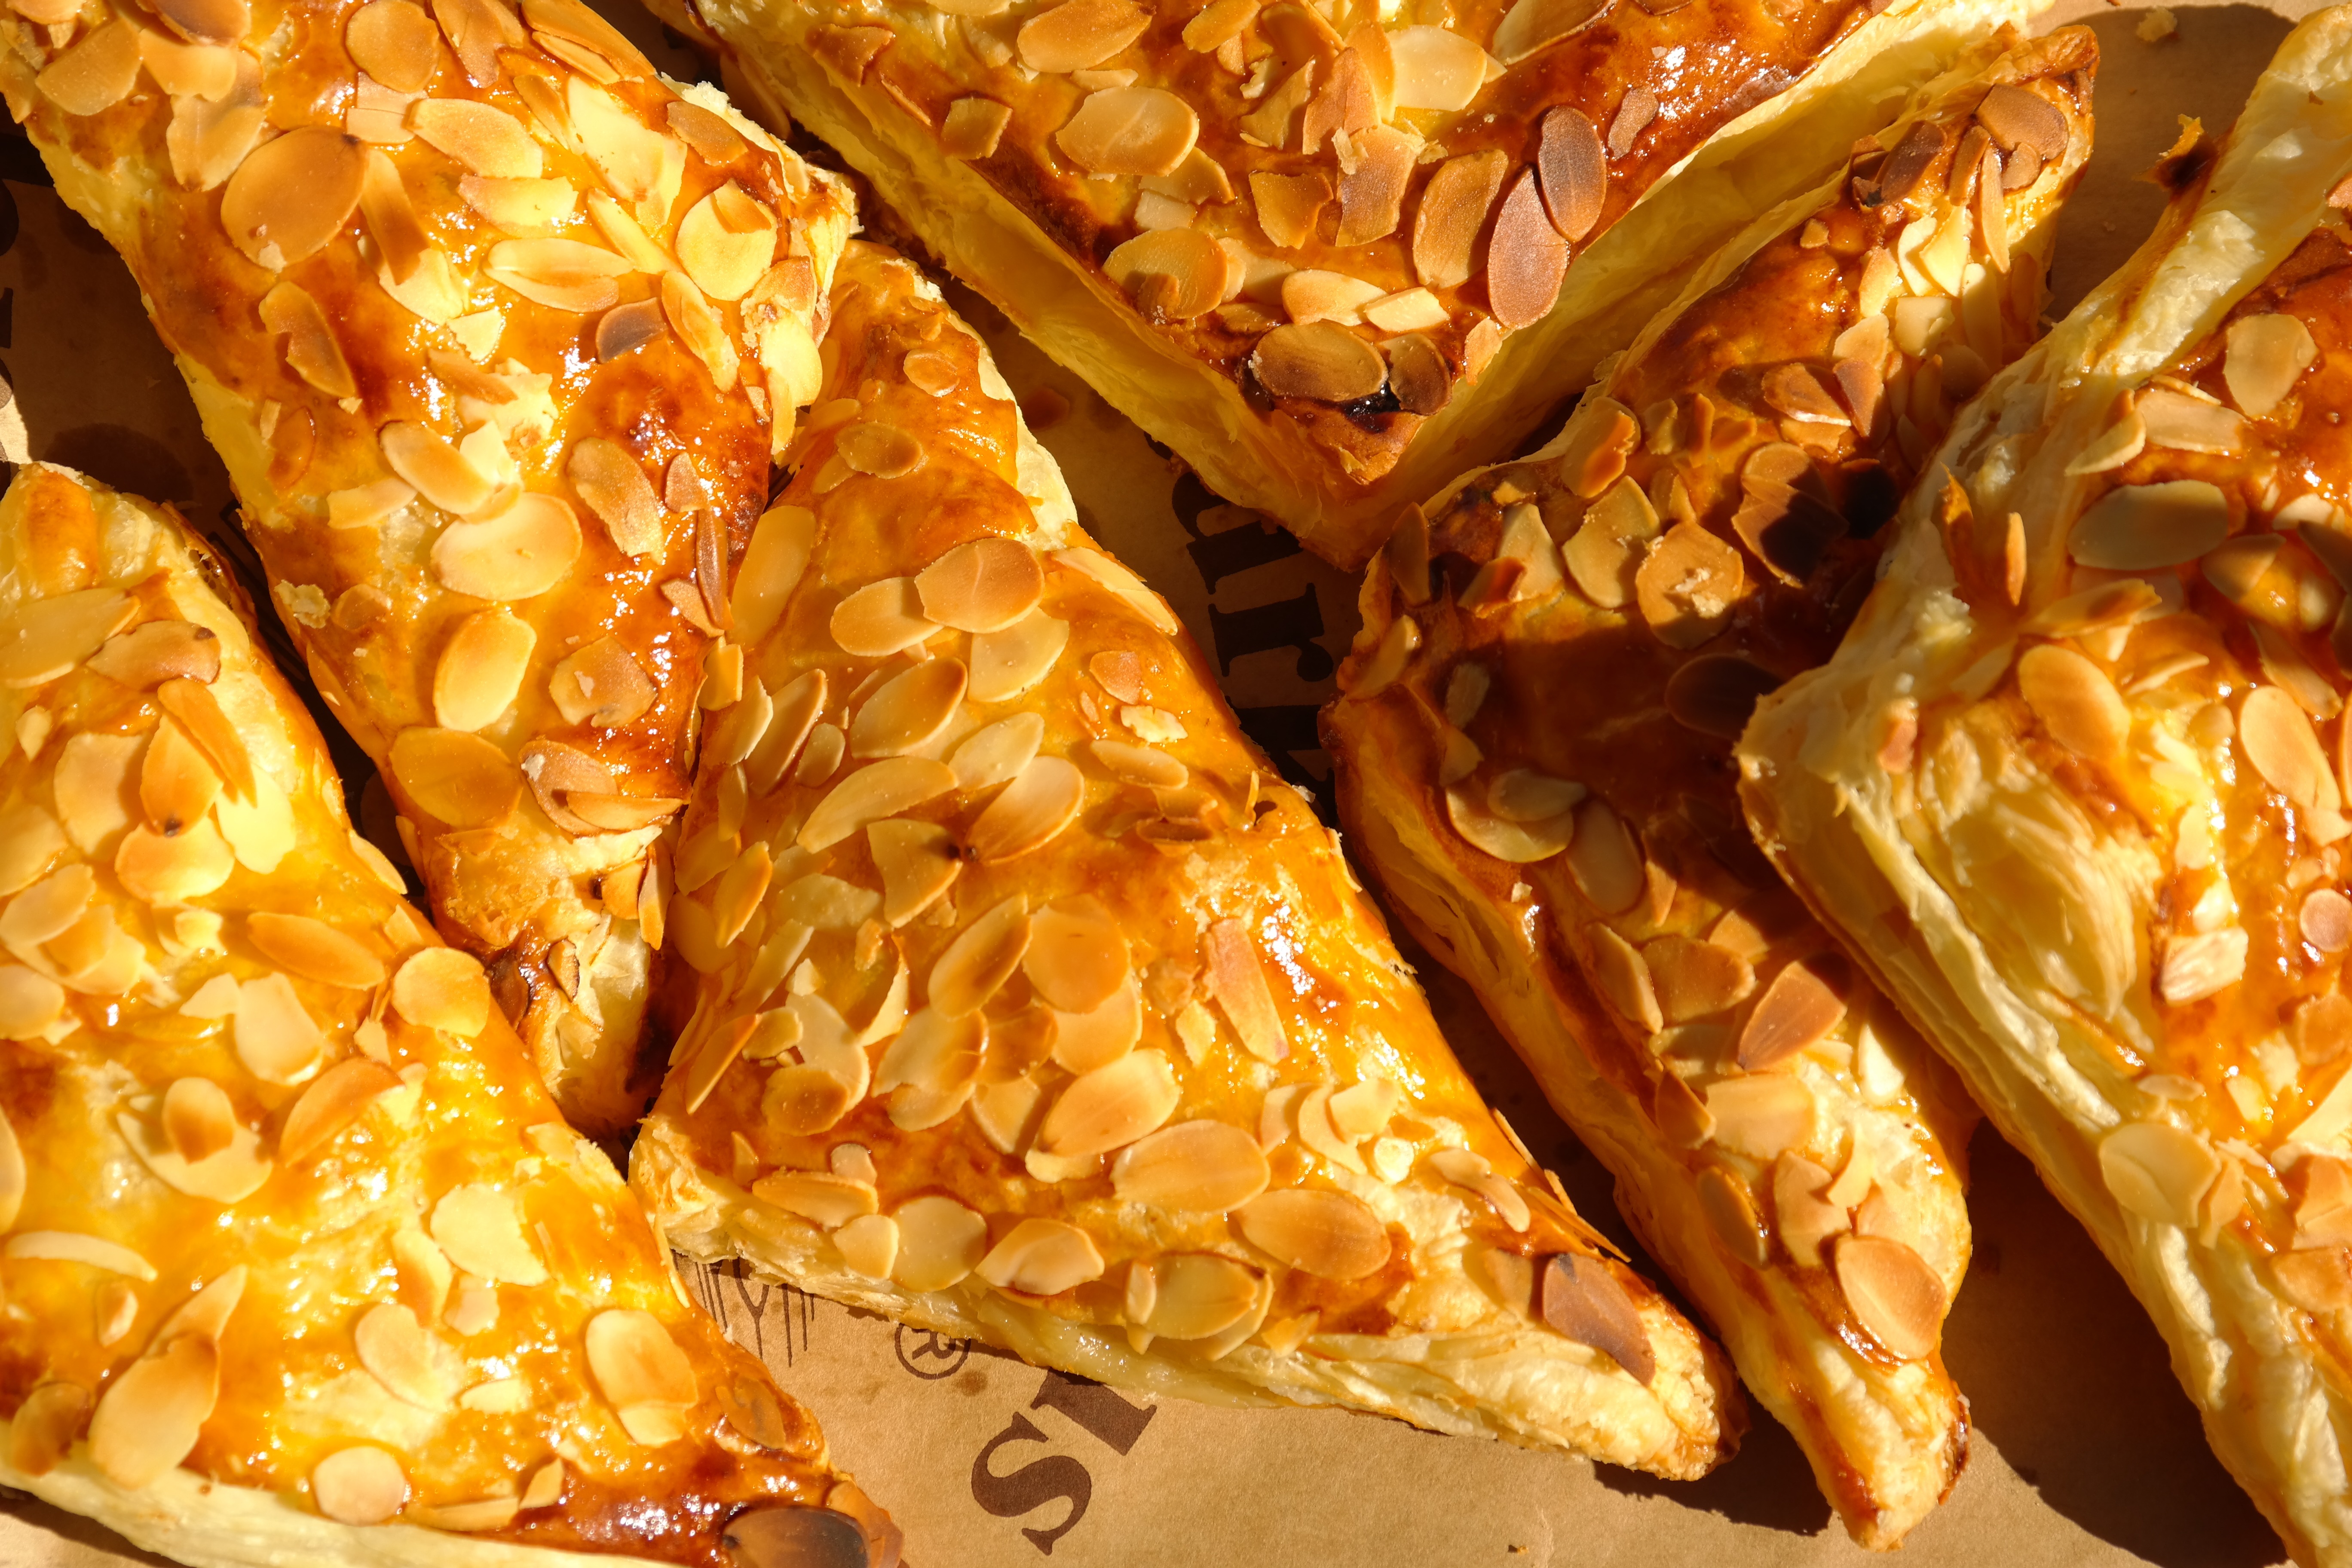
sweet, dish, meal, food, produce, breakfast, dessert, cuisine, delicious, pastry, baked, pastries, almonds, baked goods, junk food, puff pastry, danish pastry, snack food, own creation, almond slivers, apple bags, fine baked goods, almond tiles, feuilletage